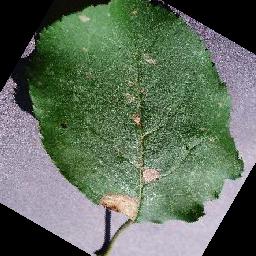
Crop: apple
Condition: black_rot